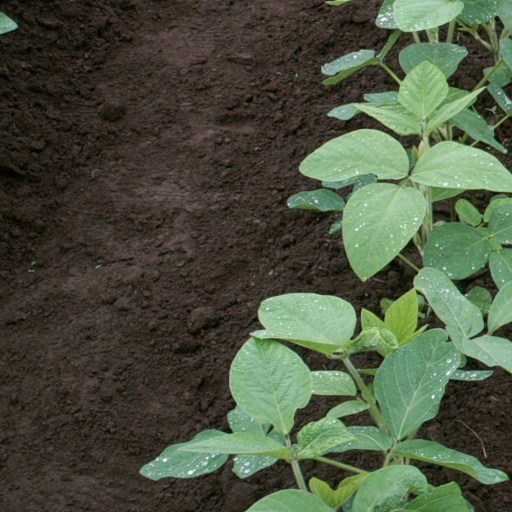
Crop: soybean